Bath Locks

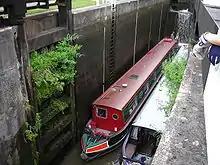
Narrow boats in Bath Deep Lock

Just above the 'deep lock' is an area of water enabling the lock to refill and above this is Wash House Lock (number 10), and soon after by Abbey View Lock (number 11), a Grade II listed building by which there is another pumping station and in quick succession Pulteney Lock (12) and Bath top Lock (13).